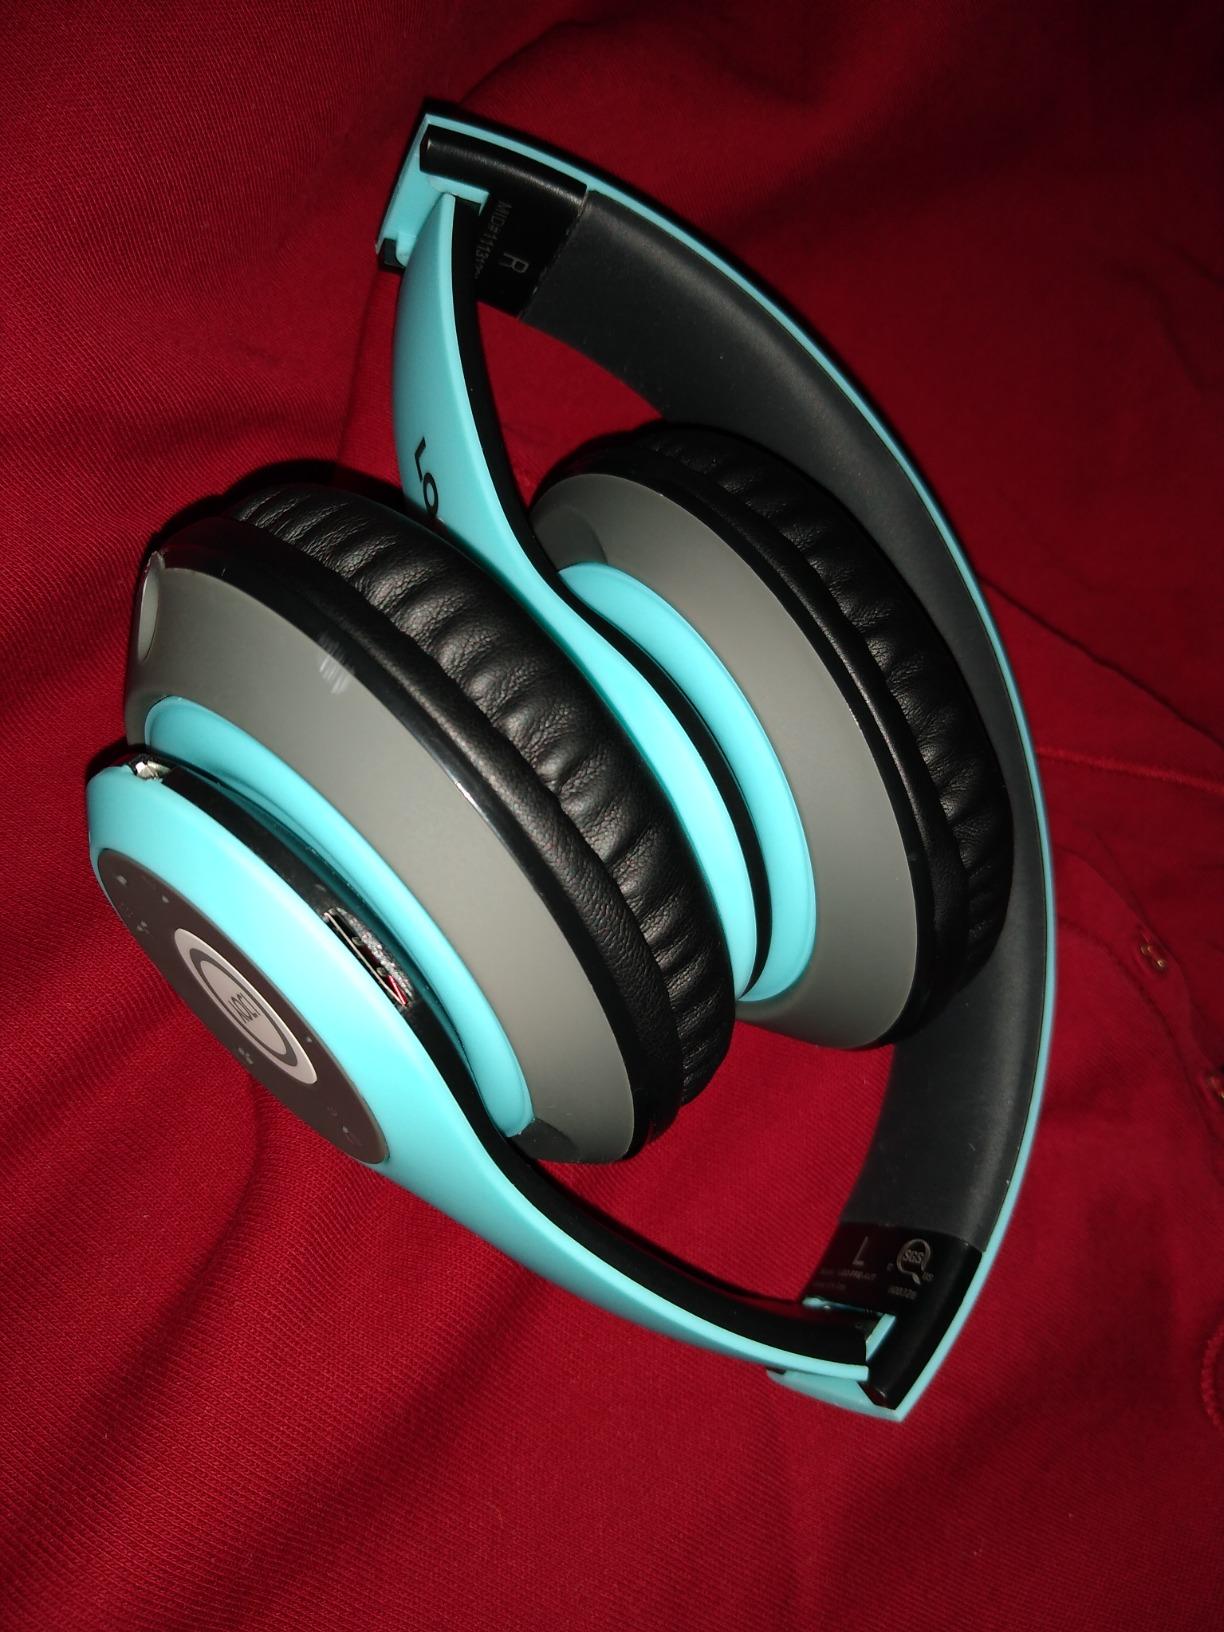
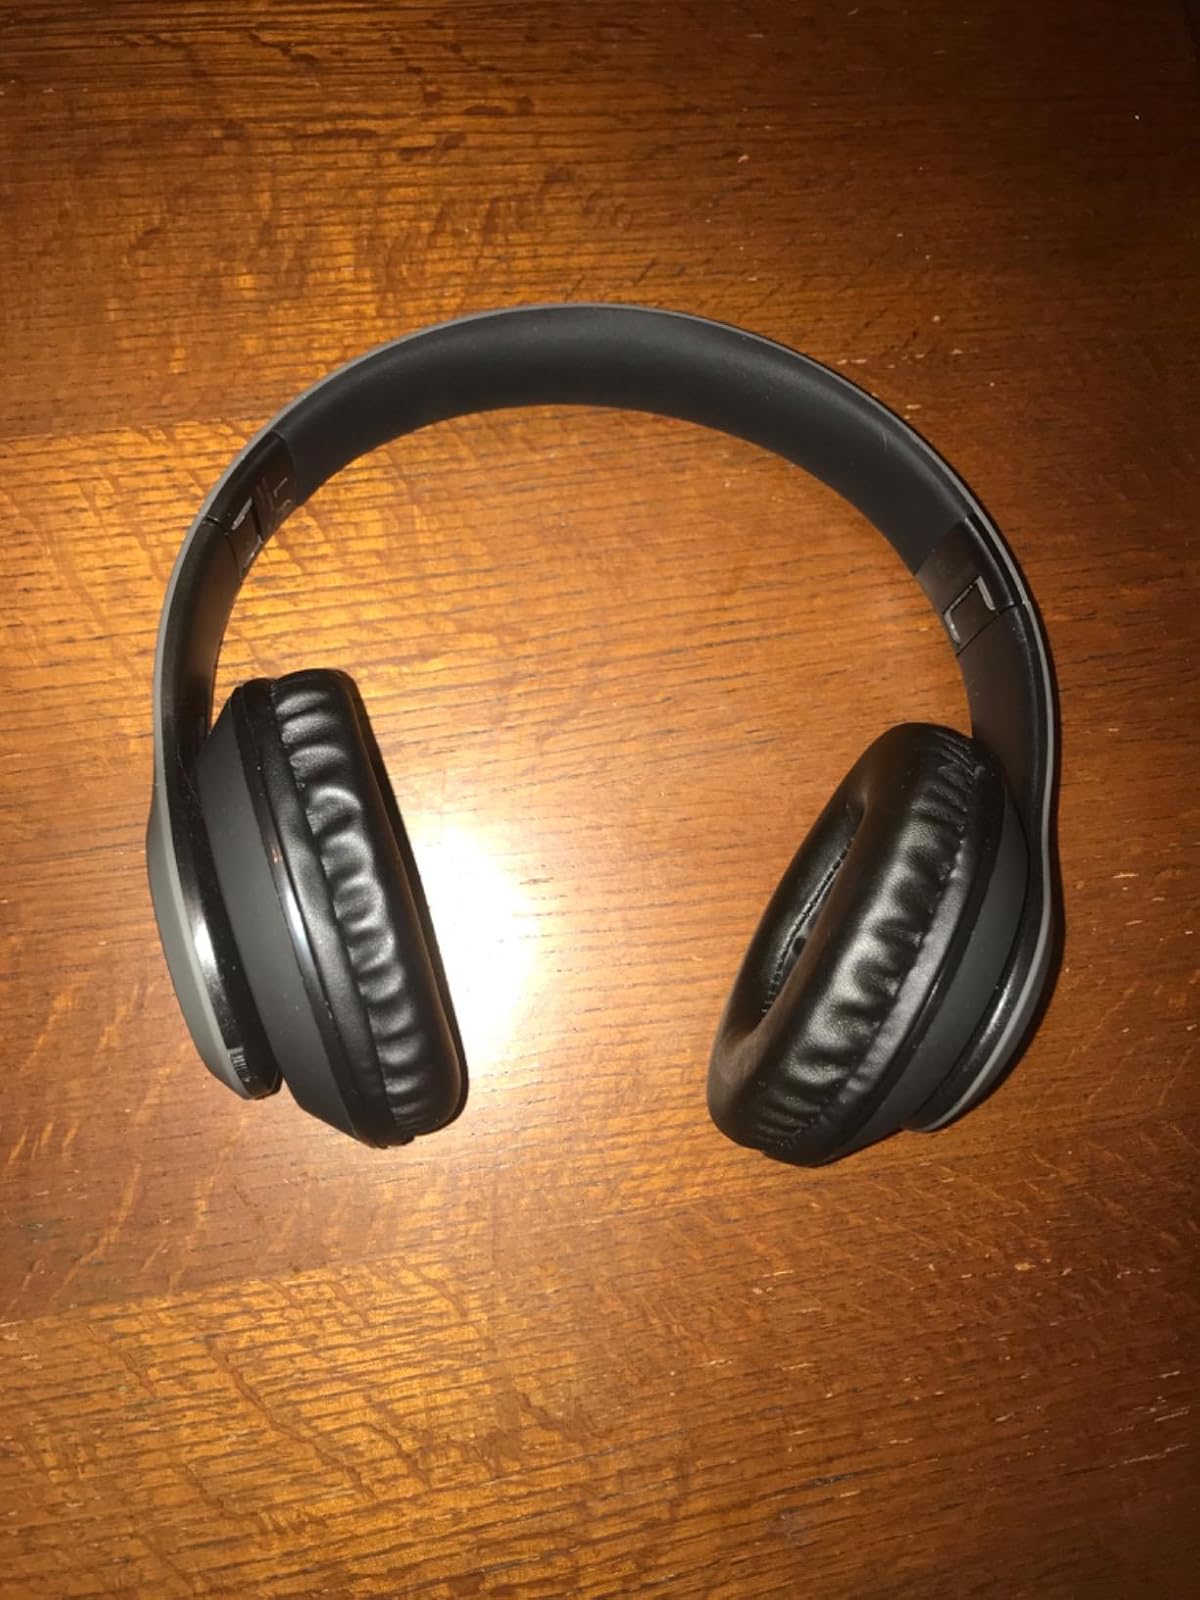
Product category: headphones
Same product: no